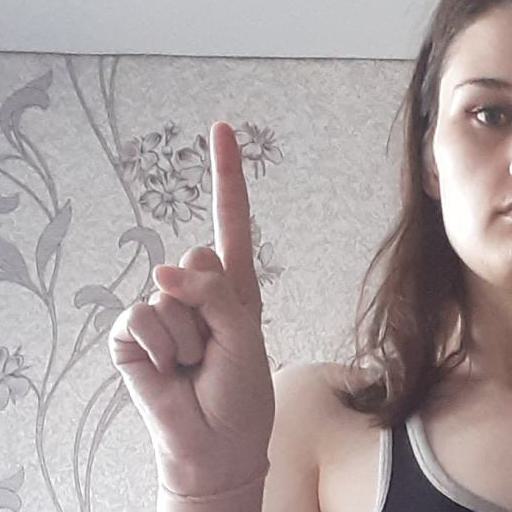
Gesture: one